Ilkin Hasani

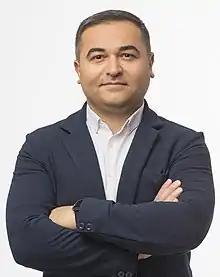

Ilkin Hasani (born 21 October 1983) is an Azerbaijani actor, television presenter and film producer.